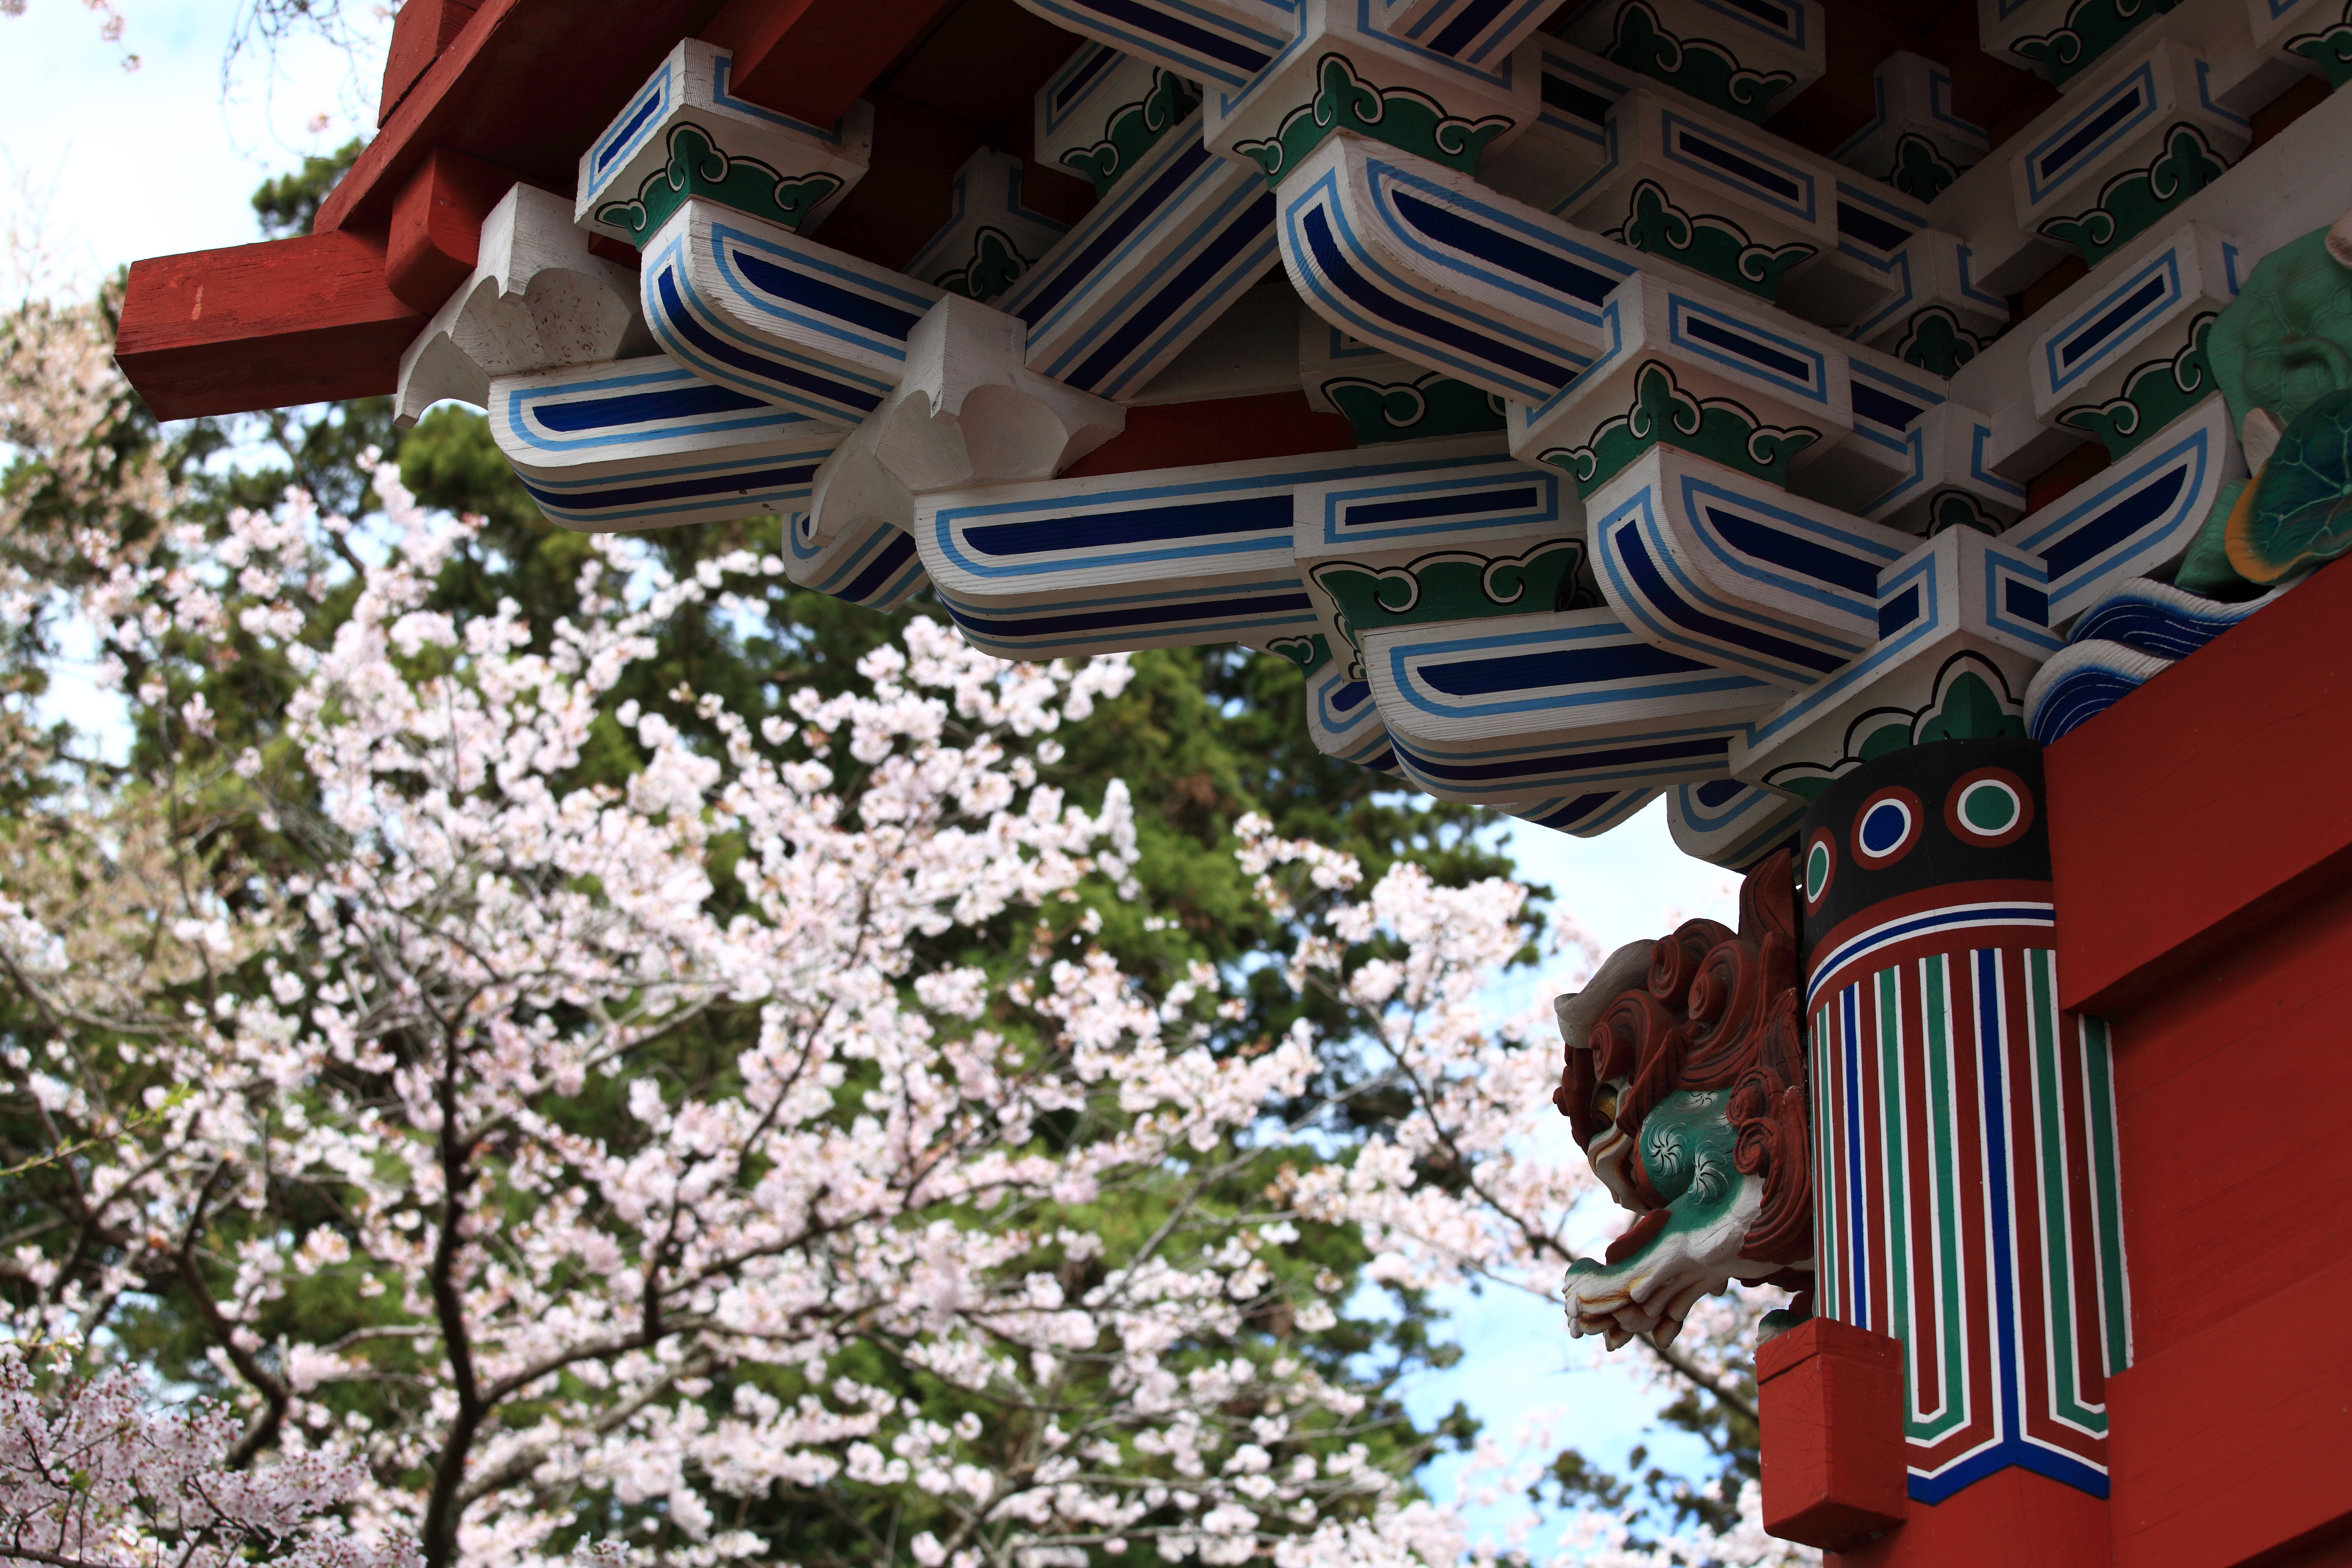
architecture, flower, high, amusement park, park, religious, japanese, 5d, style, hires, markii, traditional, hi, res, resolution, ibaraki, sakuragawa, amabikikannon, screenshot